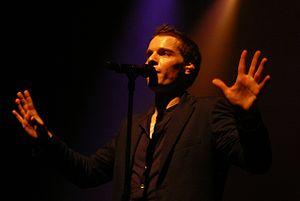
Bénabar en concert à l'Ancienne Belgique (Bruxelles)
La 22ᵉ cérémonie des Victoires de la musique a lieu le 10 mars 2007 au Zénith de Paris. Ell est présentée par Nagui et Michel Drucker.
Bruno Nicolini, dit Bénabar, né le 16 juin 1969 à Thiais, est un auteur-compositeur-interprète et acteur français.